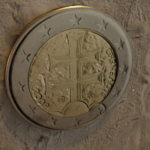
Coin value: 2euro
Country: sk
Edition: standard